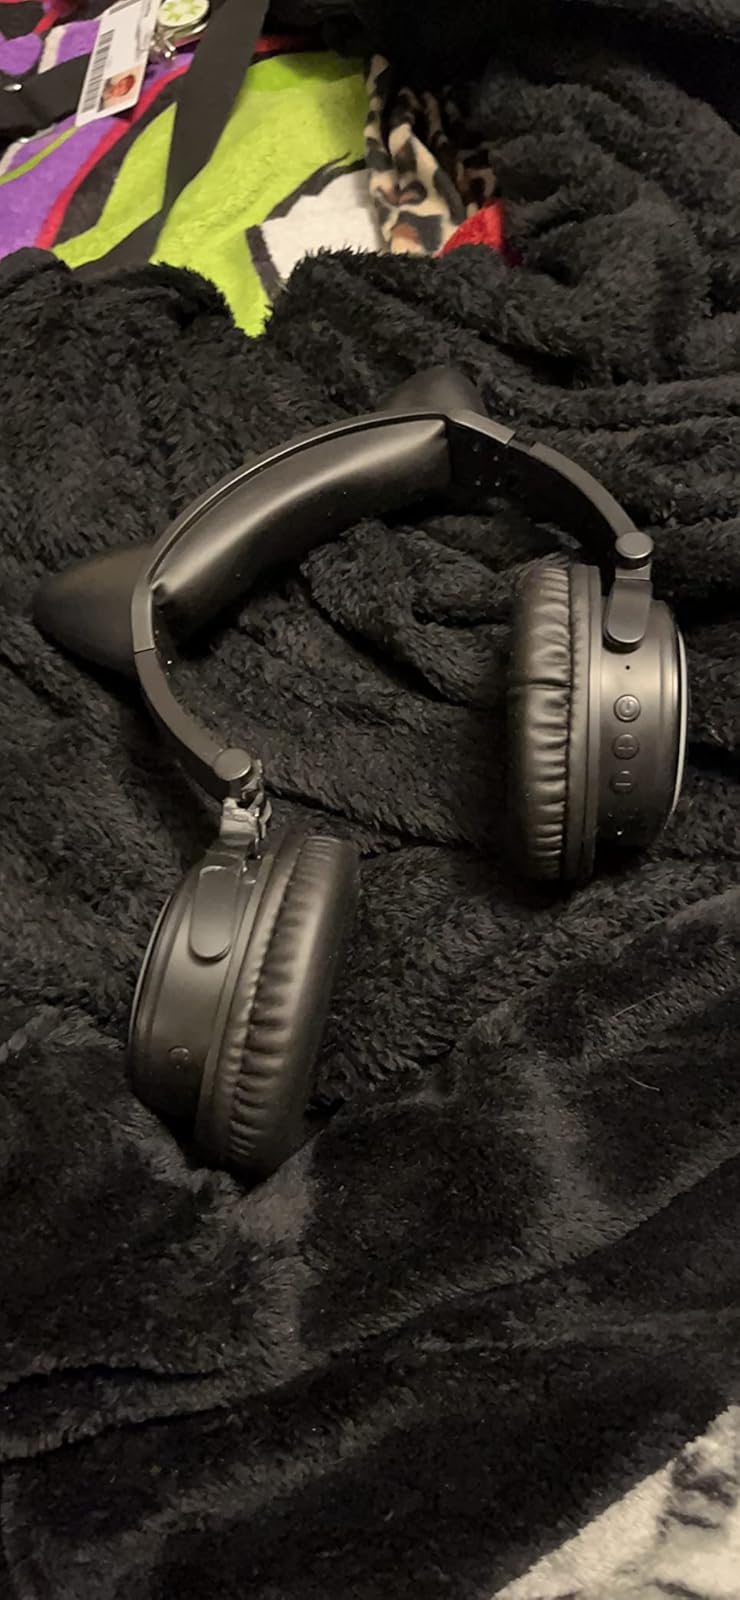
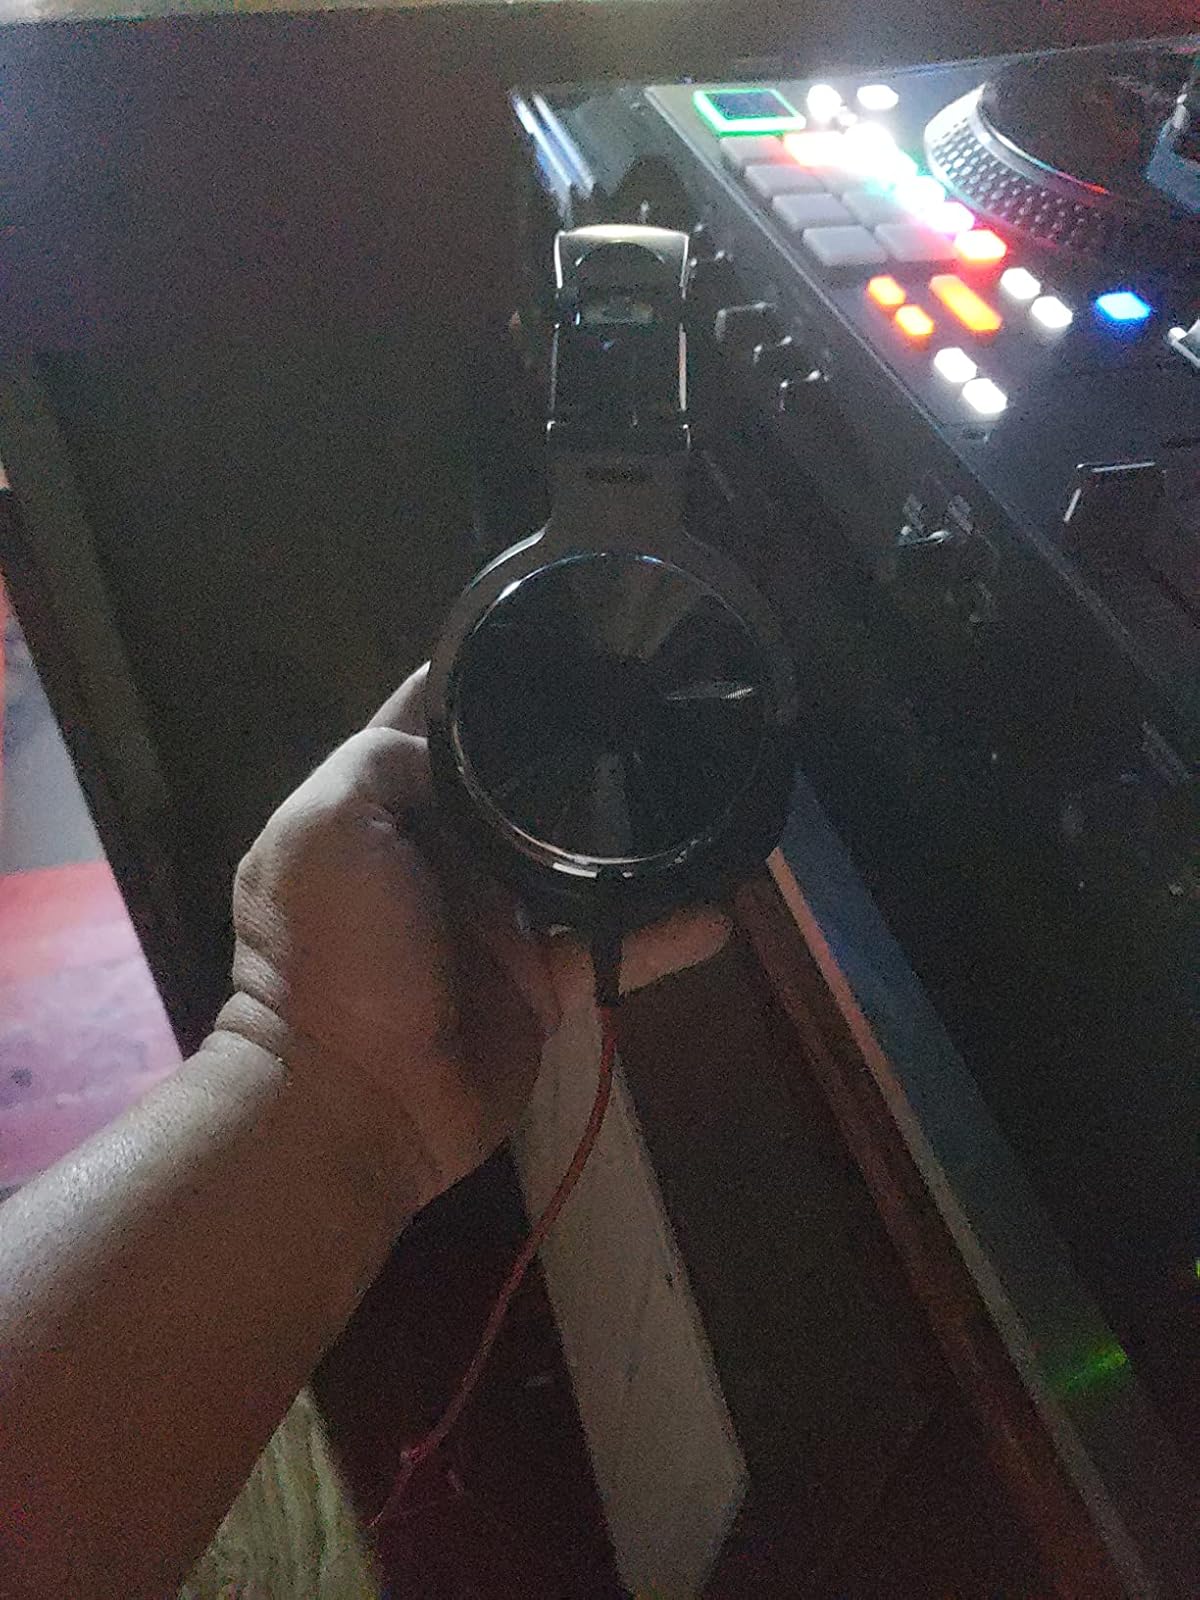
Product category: headphones
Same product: no